Great Britain at the 2010 Winter Olympics

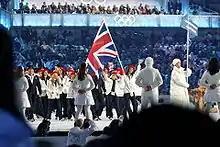
The athletes entering the stadium, led by flagbearer Shelley Rudman, during the opening ceremonies.

UK Sport, the organisation responsible for distributing National Lottery funding to elite sport, set Team GB a target of winning three medals, of any colour, at the Vancouver Games; two more than the single silver medal won in Turin by Shelley Rudman. If achieved this would have been the best performance by a British Winter Olympics team since 1936 when a gold, silver and bronze medal were won. The target was set following £6.5 million of funding in the four years leading up to the Games. Whilst no particular events were targeted as potential sources of medals, the success of British athletes in the previous four years was taken into account when setting the target; the men's curling team and the two-woman bobsleigh team, Nicola Minichiello and Gillian Cooke, won world championships, and in 2008 Kristan Bromley became the first man in the history of bob skeleton to win the World Championship, European Championship and World Cup in the same year.